The Big Wave (film)

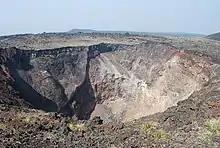
The crater of Mount Mihara was used as the last filming location.

A press conference was held in Tokyo in late May 1960 to disclose pre-production details on the film; Buck and a Toho executive were among those in attendance. Casting negotiations had only begun a few weeks prior, and none had been finalized before the start of the conference. However, word soon reached Buck and the others that Sessue Hayakawa, at the time the most famous Japanese actor in the Western world, had just become the first to secure a role in the film fully, and they went forth to inform the press as the conclusion of the conference. Hayakawa had been working in Hollywood and Japan for decades and likely considered his appearance in "The Big Wave" as fulfilling his dream of starring in a co-production between the two countries. His wife, Tsuru Aoki, was also set to have a role, as reported in August 1960. The "Los Angeles Times" remarked that the couple had starred in a similar American film, "The Wrath of the Gods" (1914).